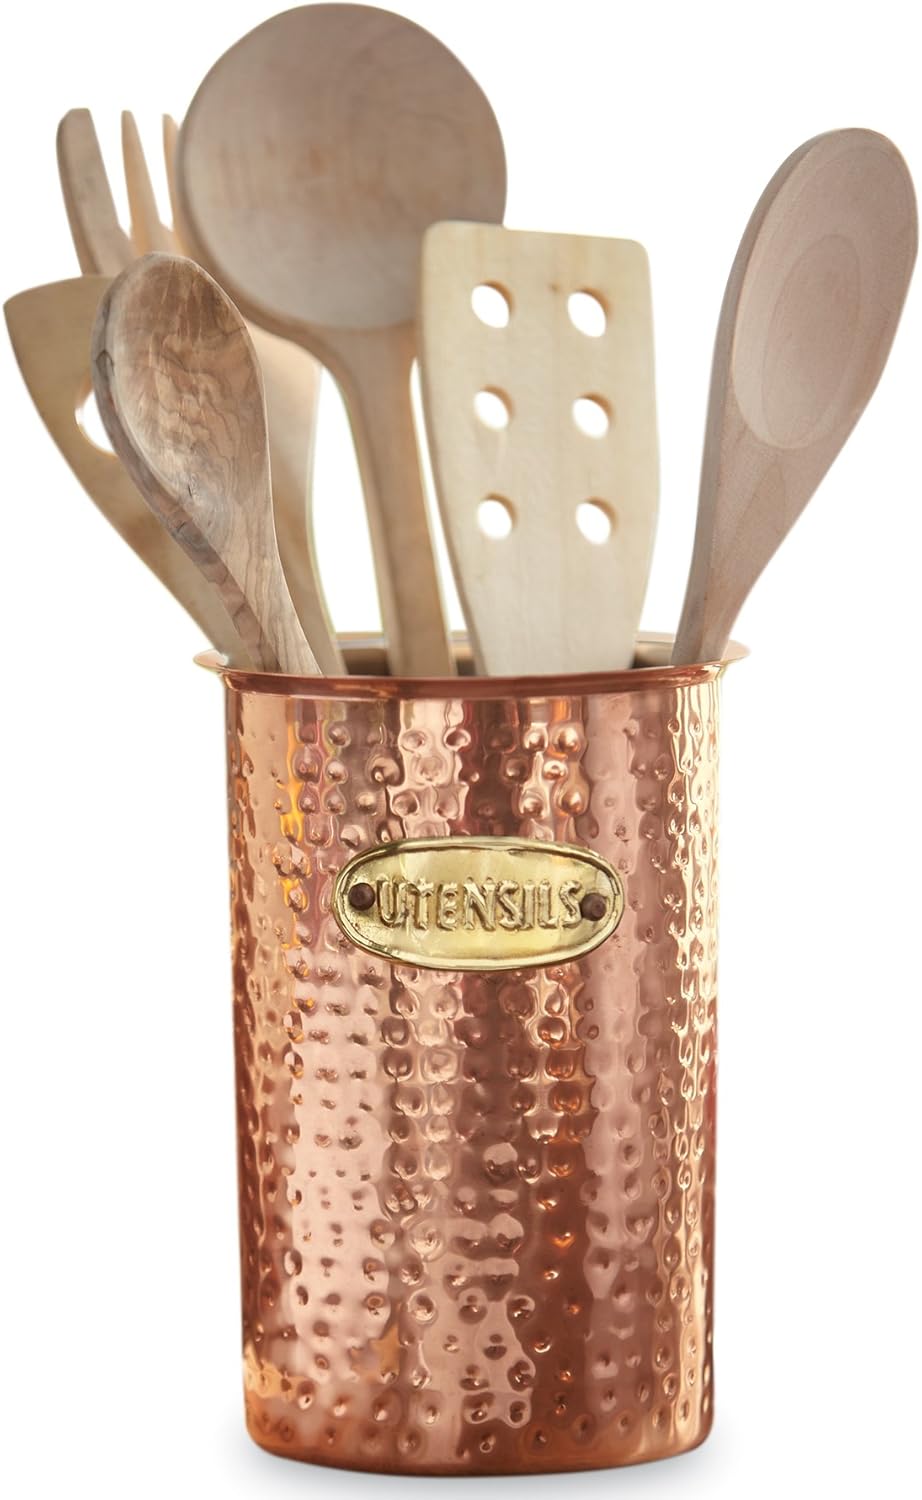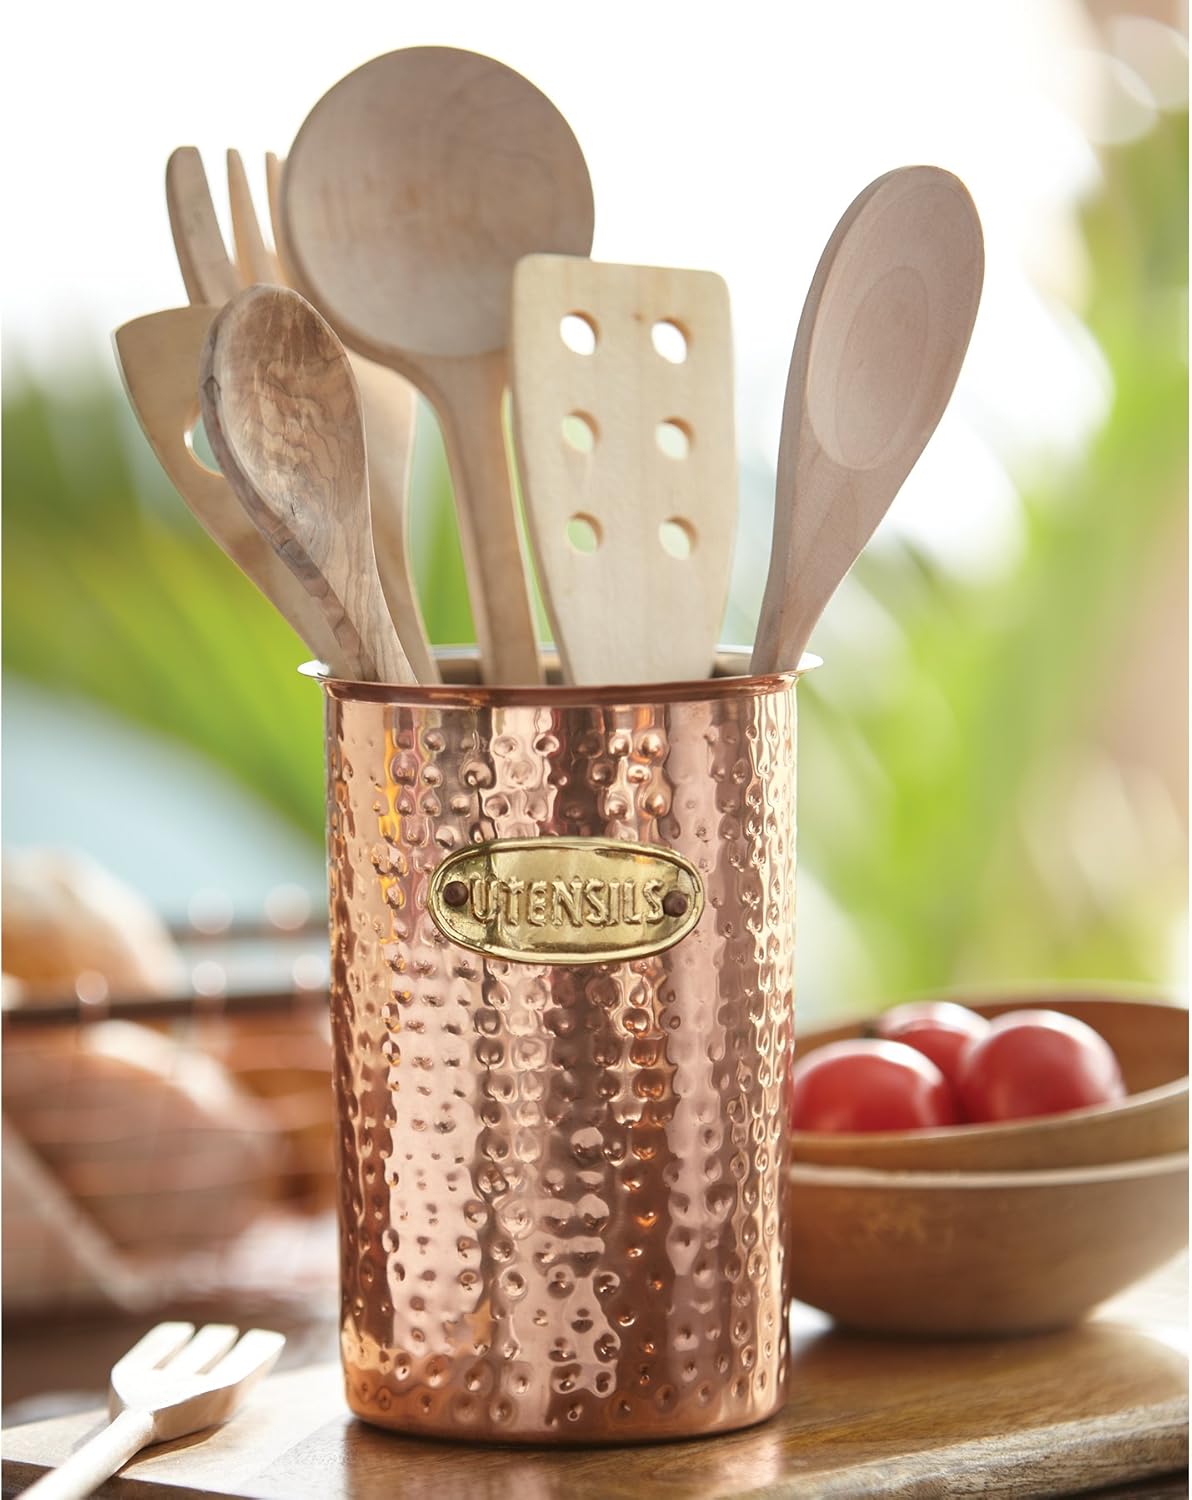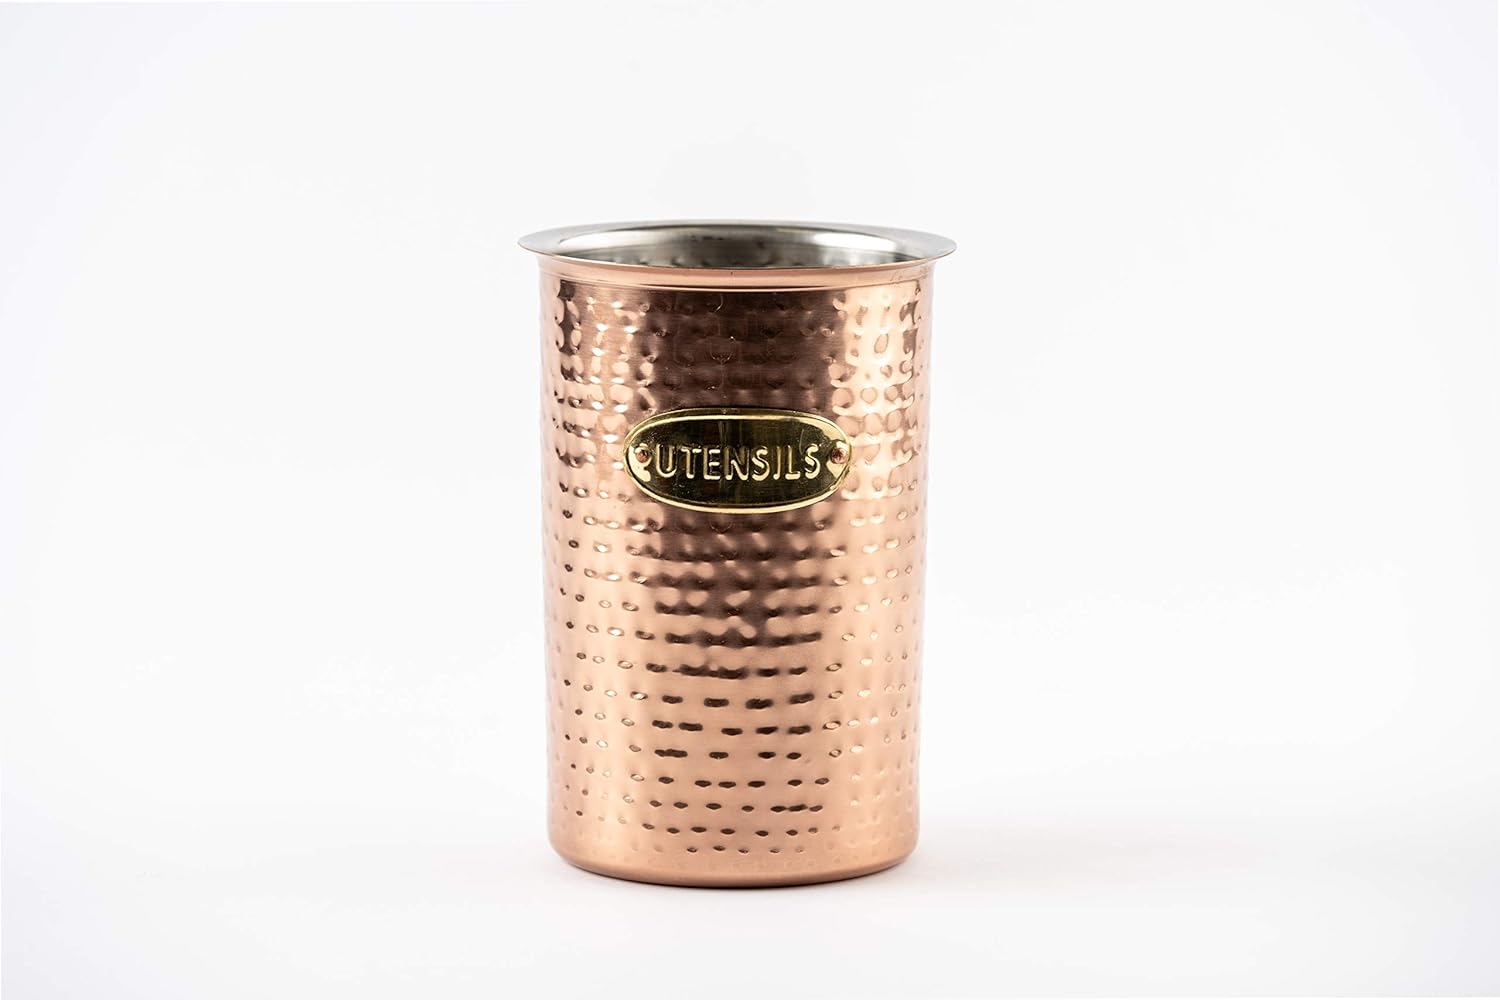
Mud Pie Copper Kitchen Utensil Caddy
Category: Amazon Home
Copper plated metal utensil caddy from Mud Pie features gold plated and embossed "utensils" Tag. Measures 7" X 5" Diameter. Utensils are not included.
Features: Copper plated metal utensil caddy from Mud Pie features gold plated and embossed "UTENSILS" tag | Measures 7" x 5" diameter | Utensils are not included | Hand washing is recommended